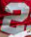
Number: 2